Vallejo Admirals

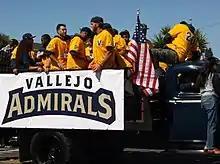
The Vallejo Admirals baseball team sits atop a float for the 4th of July parade in 2014

The Admirals began play as a charter member of the four-team Pacific Association of Professional Baseball Clubs, along with the Hawaii Stars, Na Koa Ikaika Maui, and San Rafael Pacifics, former members of the now-defunct North American League.